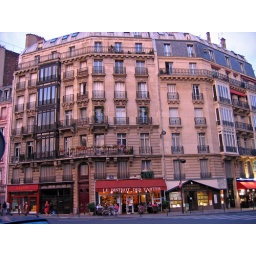
near the pink building - probably rue de Fouarre